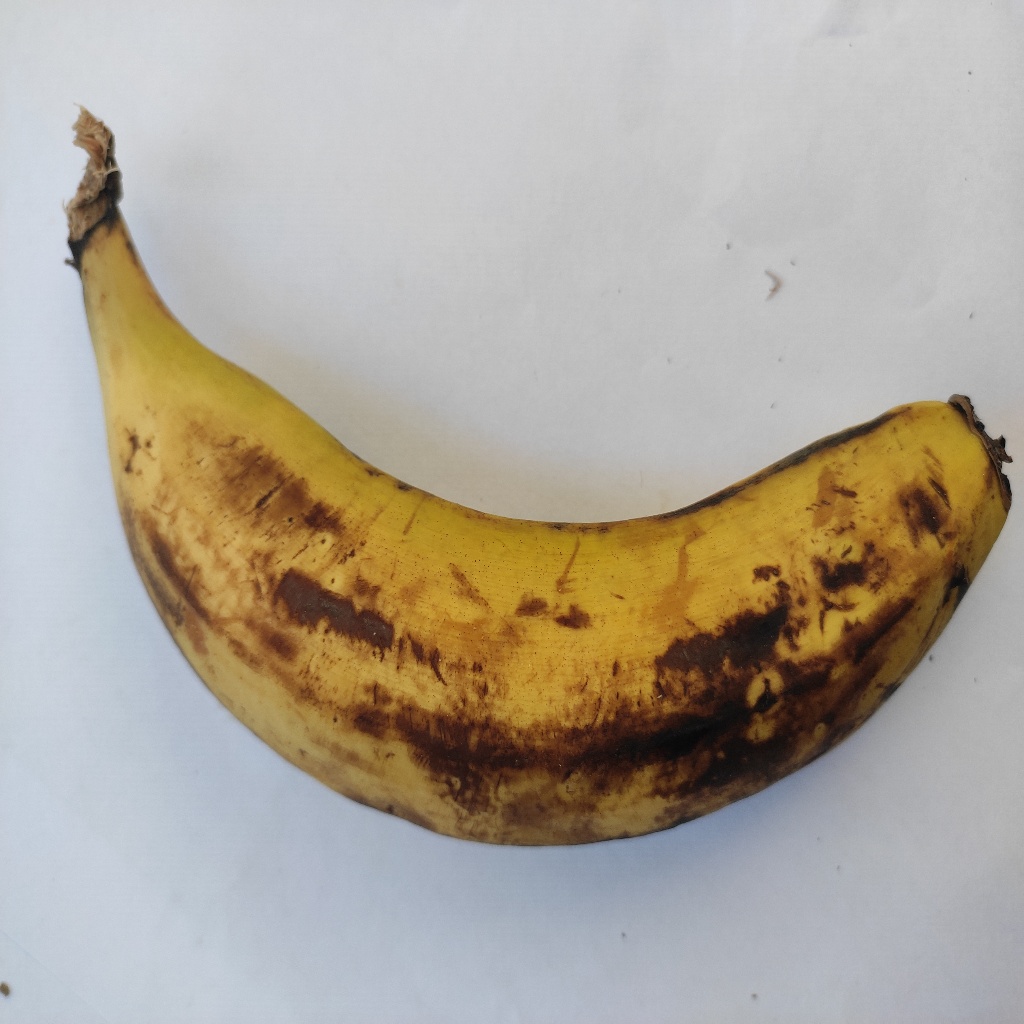
Crop: banana
Quality class: Defect